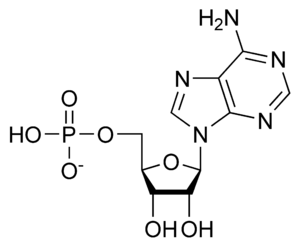
Adenosinmonofosfat
Den kemiske struktur af AMP, adenosinmonofosfat
Adenosinmonofosfat er et nukleotid der består af purin-basen adenin forbundet til ribose via en N-glykosidbinding, samt én fosfatenhed bundet til riboseenhedens 5'-position via en fosfatesterbinding.